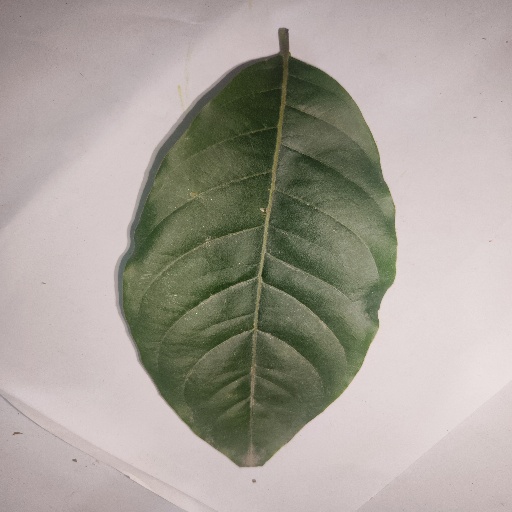
Species: HariTaki
Leaf condition: Healthy Leaf